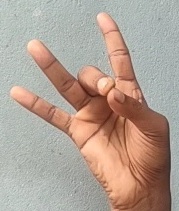
ASL sign: 8